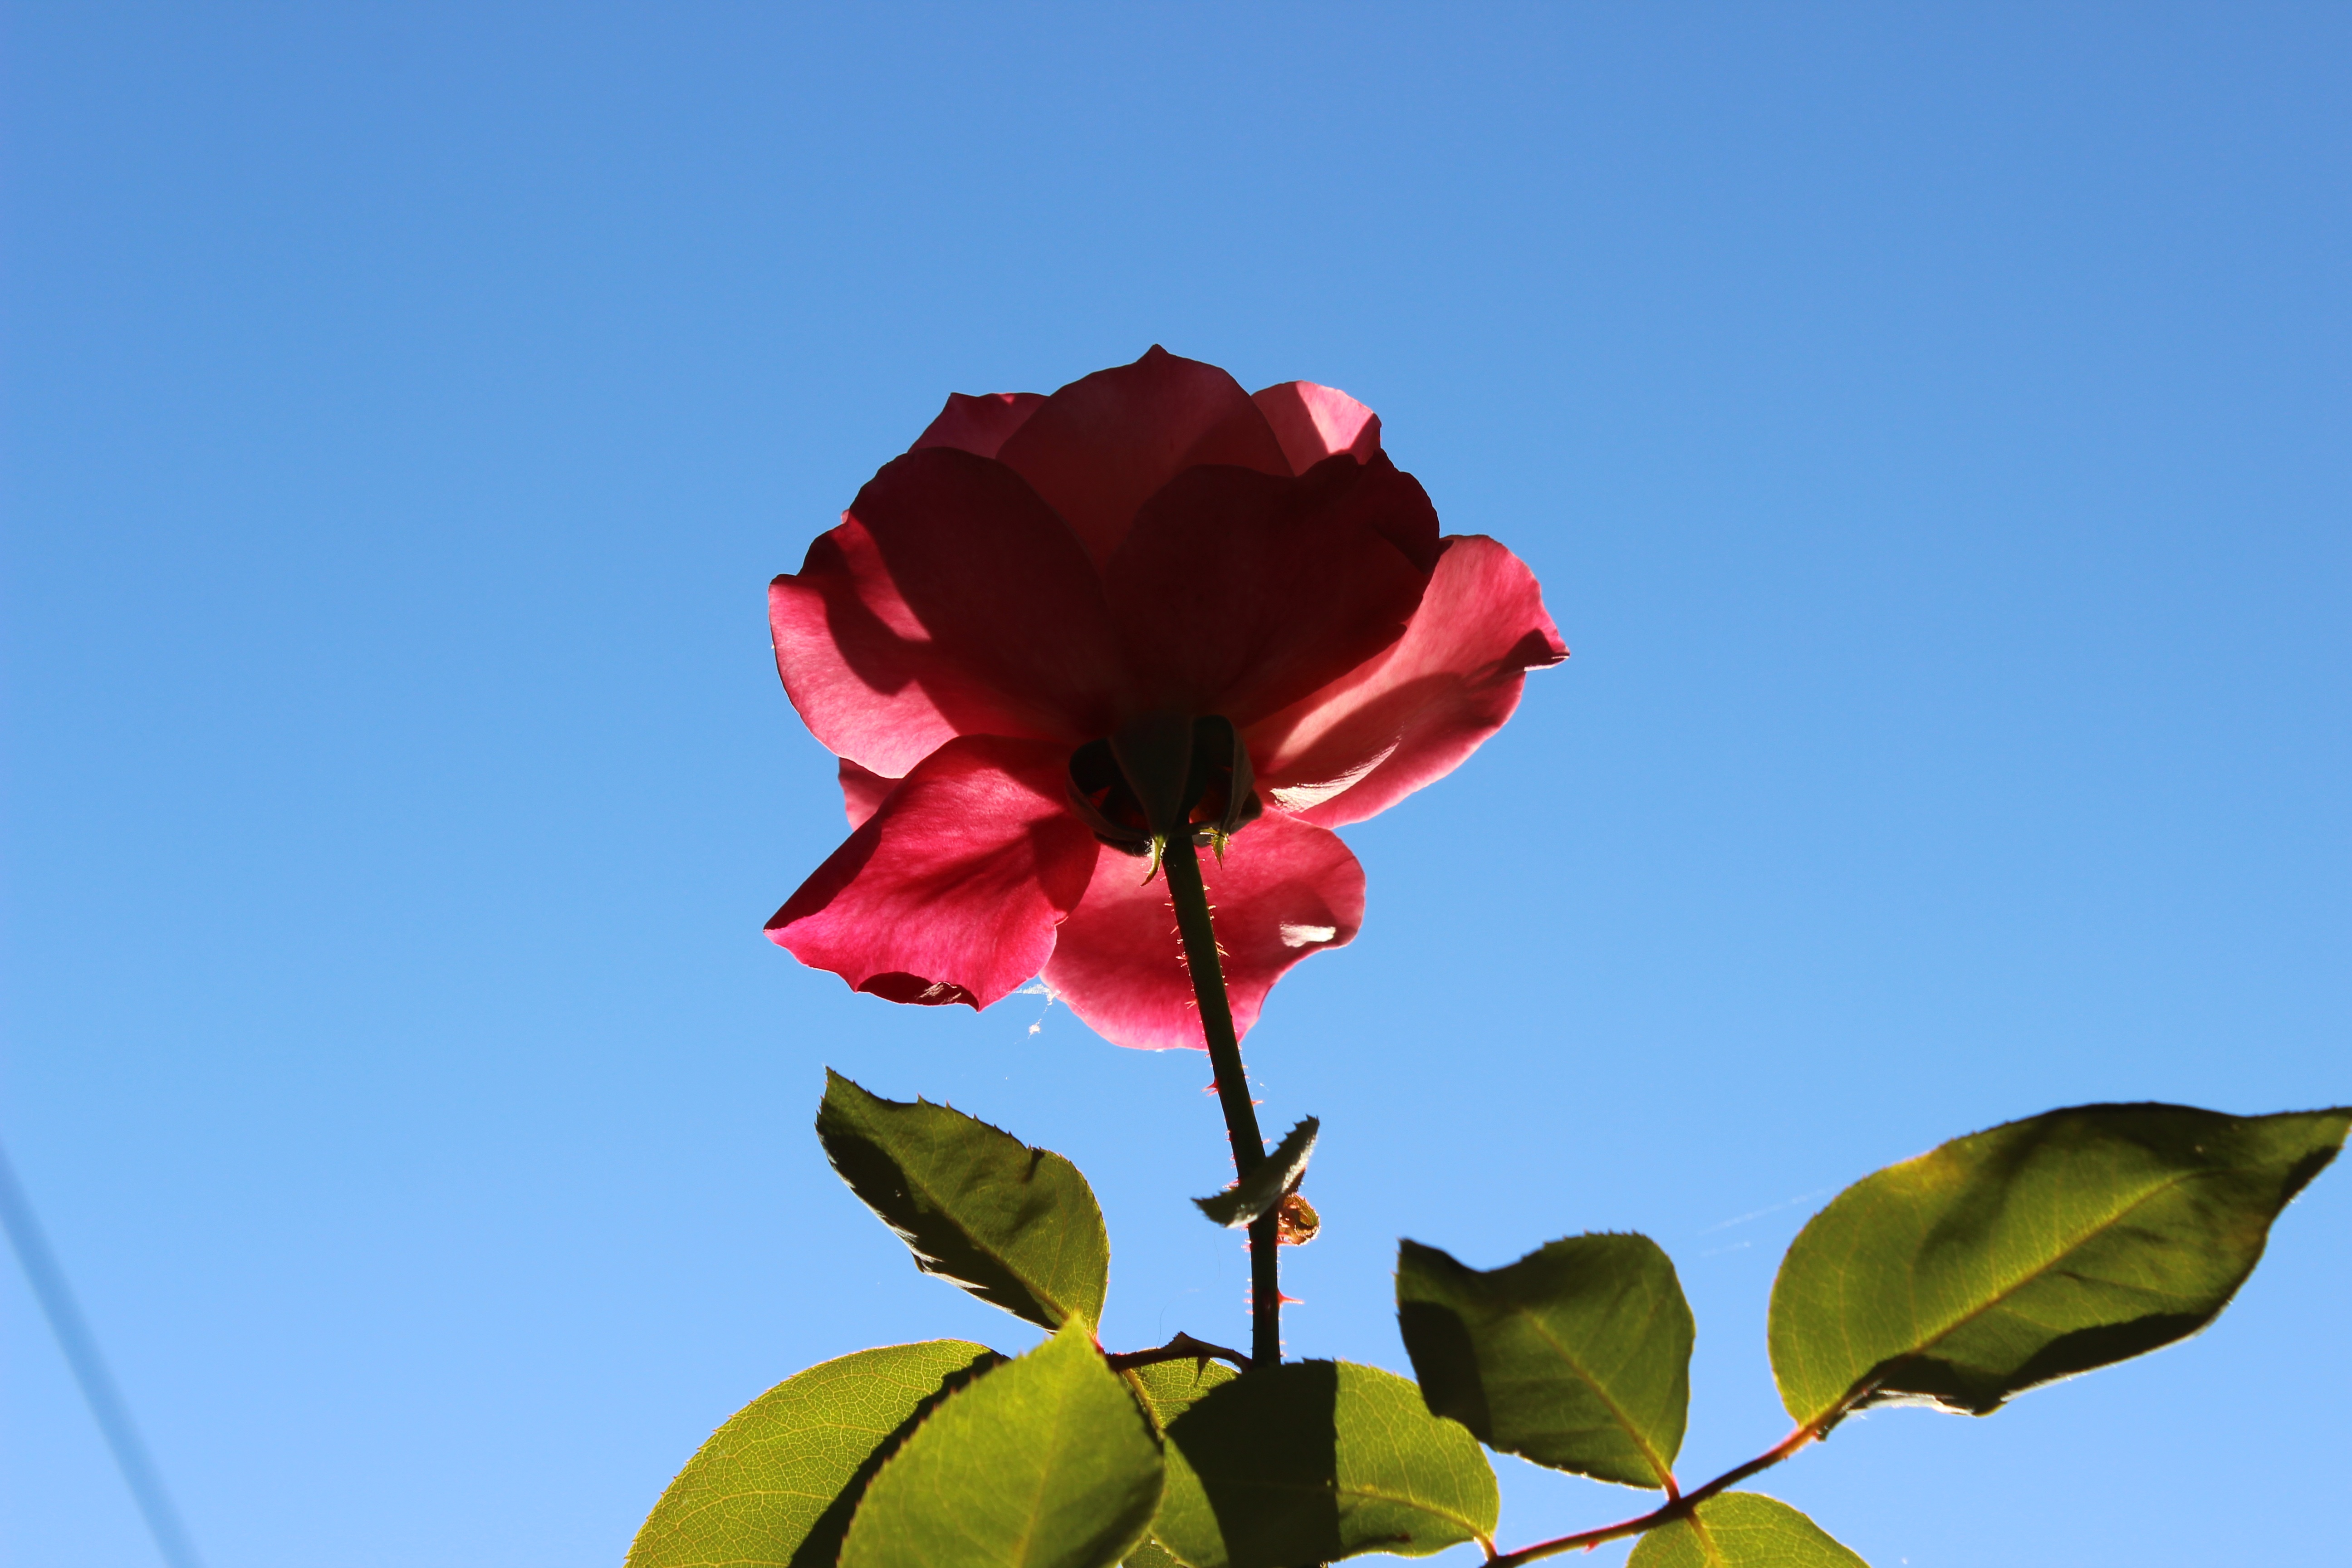
nature, blossom, light, plant, sky, sun, sunlight, leaf, flower, petal, bloom, summer, floral, love, rose, red, color, natural, botany, flora, day, macro photography, flowering plant, plant stem, land plant